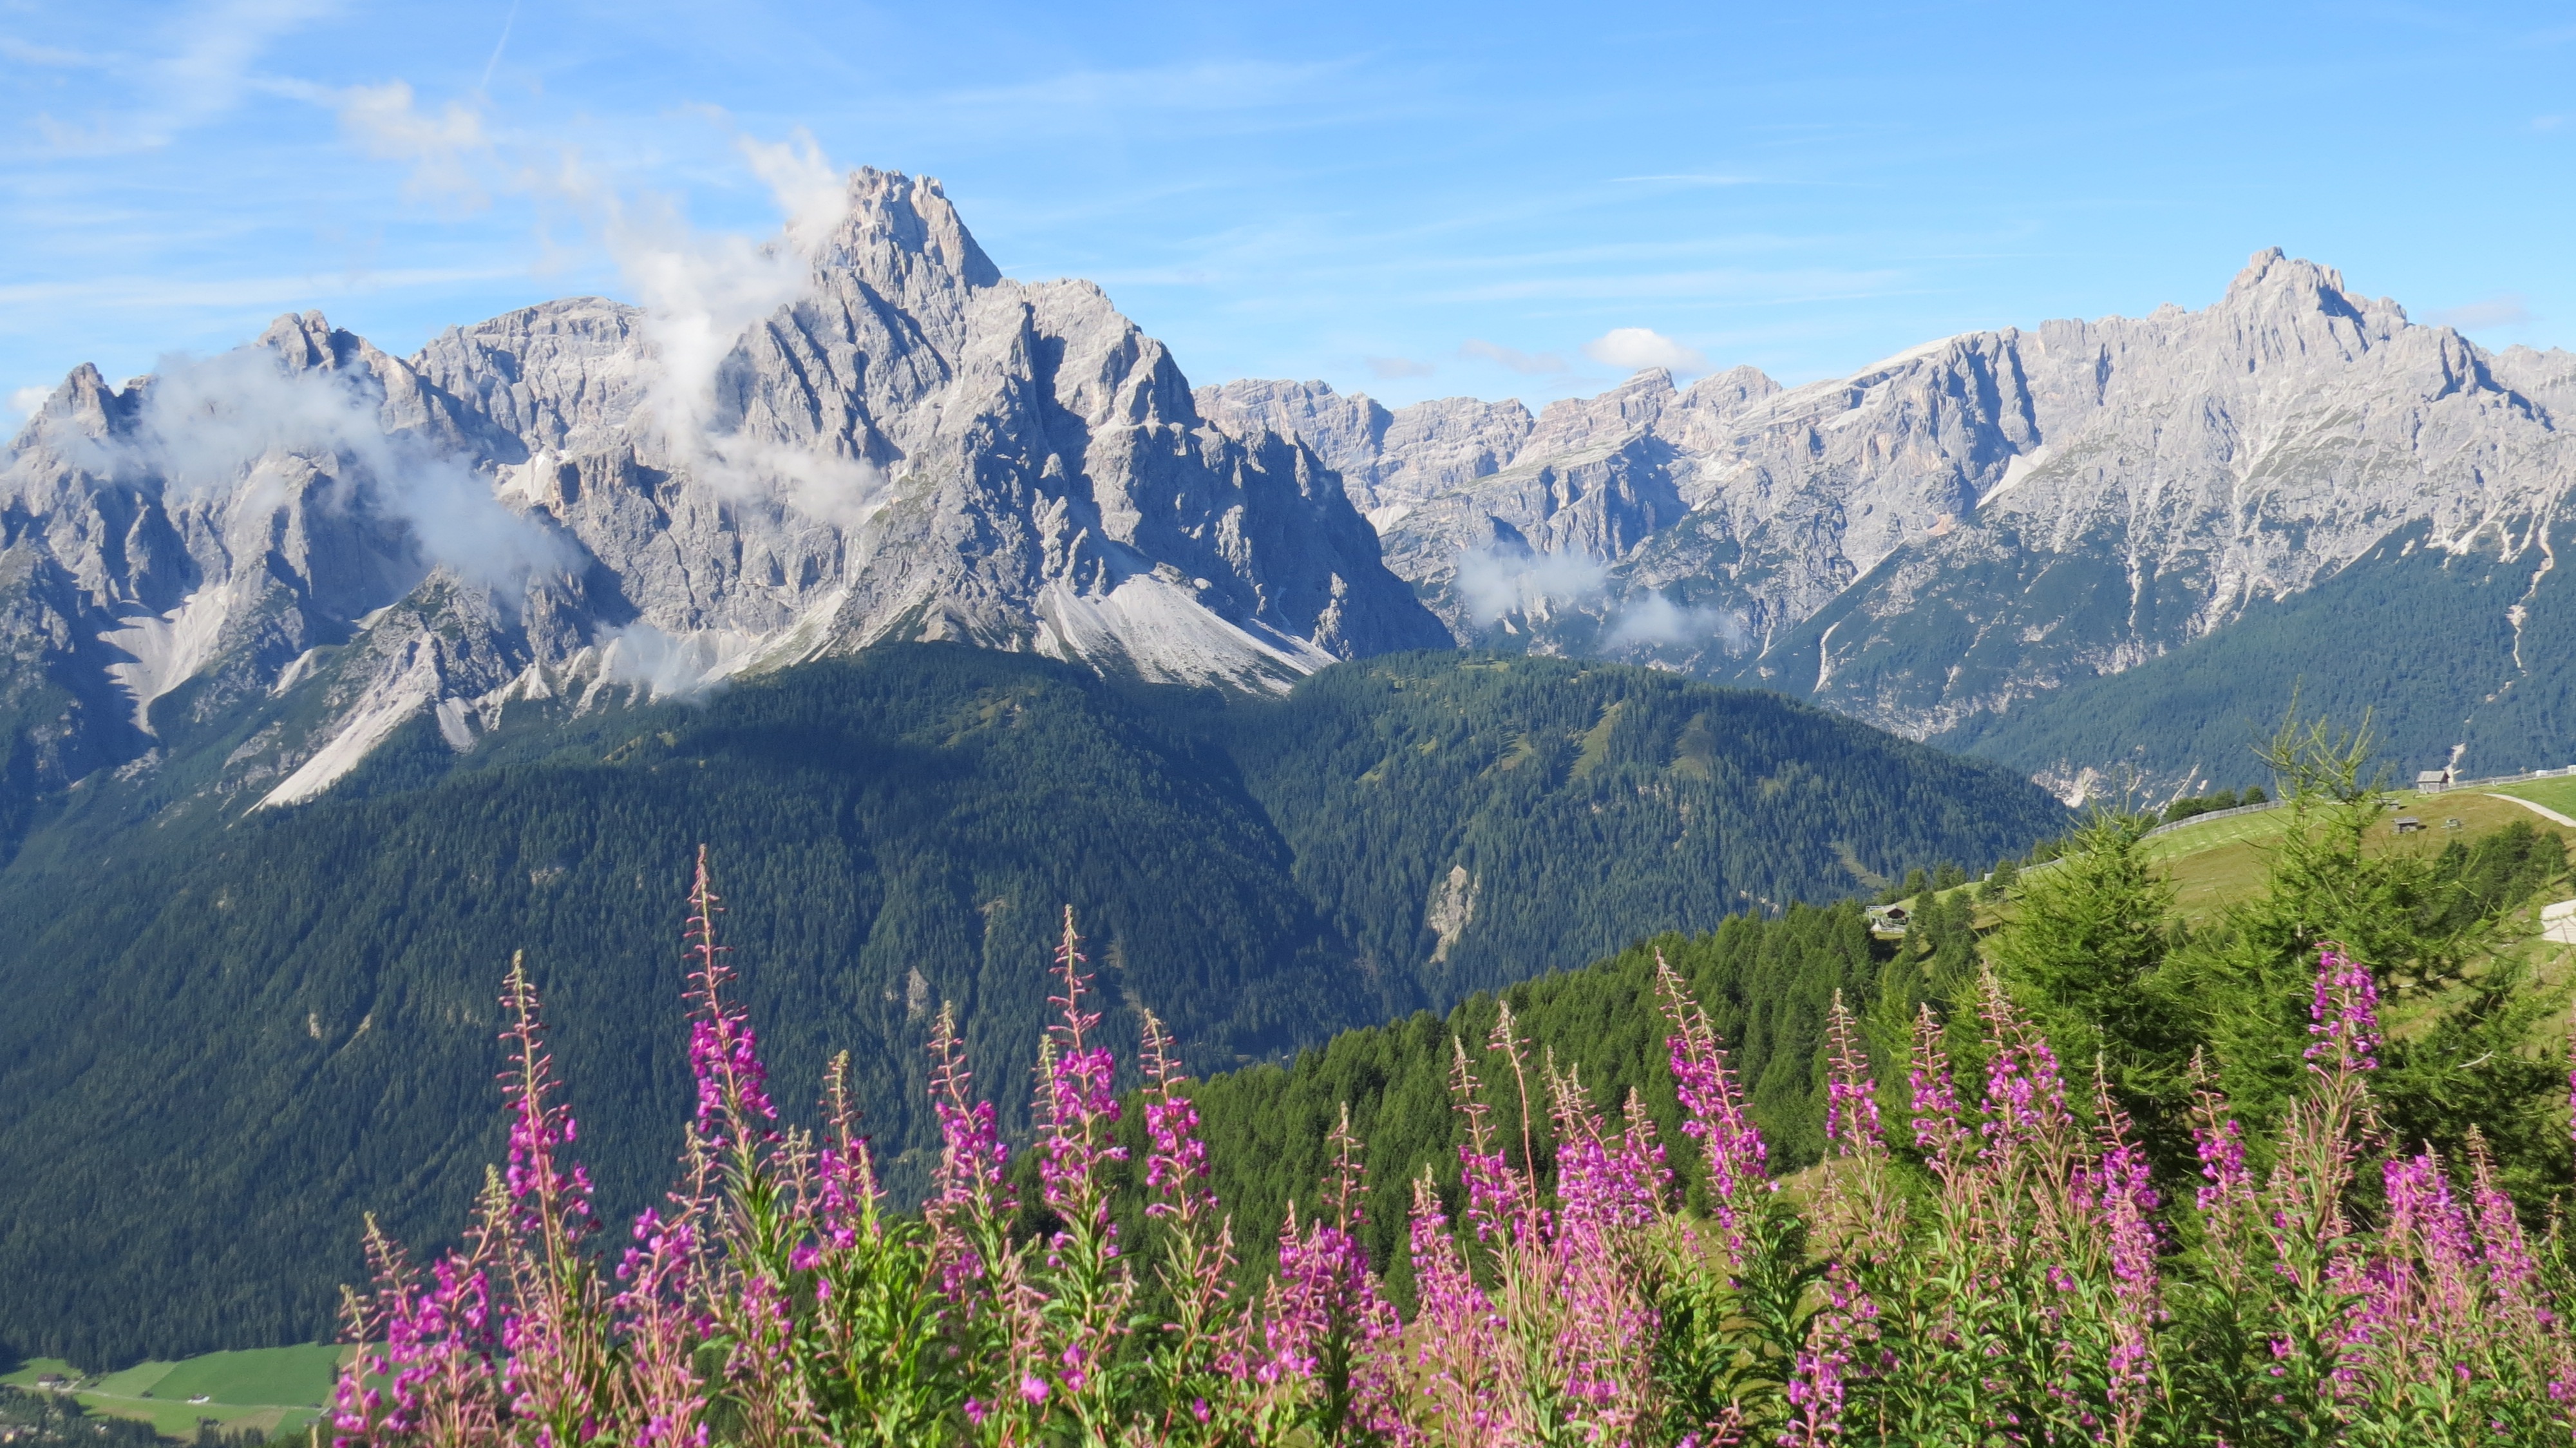
nature, wilderness, walking, mountain, meadow, flower, adventure, valley, mountain range, park, alpine, national park, ridge, wildflower, massif, mountains, alps, plateau, landform, mountain hiking, sexten dolomites, geographical feature, mountainous landforms